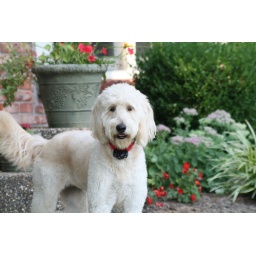
The only other girl in the house